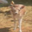
Label: deer